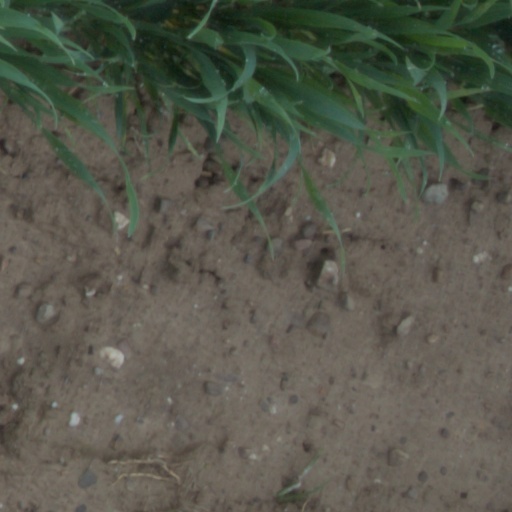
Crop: wheat